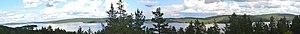
Toivakka est une municipalité du centre-sud de la Finlande, dans la région de Finlande-Centrale et la province de Finlande occidentale.